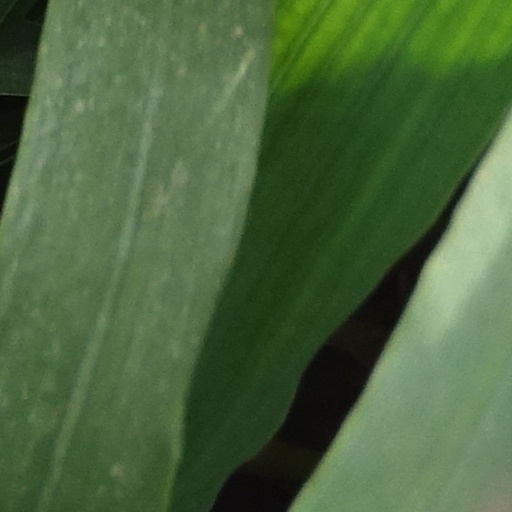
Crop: wheat